British Rail Class 313

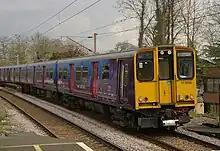
First Capital Connect Class 313 at in 2009.

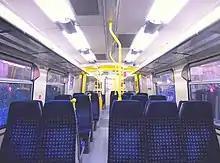
Refreshed interior of a First Capital Connect unit

West Anglia Great Northern inherited 41 units operating inner suburban services out of and , to , , , and . From 1 April 2006 the Great Northern (GN) franchise merged with Thameslink to form the Thameslink Great Northern franchise, which was won by FirstGroup and became known as First Capital Connect. Three Class 313/1 units were transferred to First Capital Connect from London Overground in September 2010 to augment the Class 313/0 fleet. They were repainted into FCC livery and lightly refreshed internally but retained their original low-backed seating. Despite receiving modifications that made them mechanically identical to the 313/0s, they were not renumbered. The units were then transferred to Great Northern on 14 September 2014 when the Thameslink and Great Northern franchise was merged into the Thameslink, Southern and Great Northern franchise.